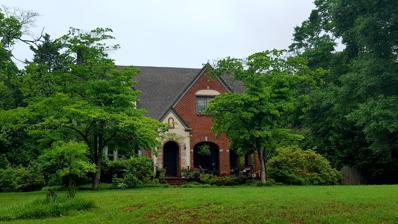
Building: Allie M. Best House
Country: United States of America
Year built: 1930
United States historic place Allie M. Best House U.S. National Register of Historic Places Location 122 Athens St. Hartwell, Georgia Coordinates 34°21′02″N 82°56′30″W / 34.35056°N 82.94167°W / 34.35056; -82.94167 ( Allie M. Best House ) Area less than one acre Built 1930 Built by Walker & Jule Temple Architect Luther Temple Architectural style Tudor Revival MPS Hartwell MRA NRHP reference No. 86002005 Added to NRHP September 11, 1986 The Allie M. Best House , at 344 Athens St. in Hartwell, Georgia , is a Tudor Revival -style house built in 1930.  It was listed on the National Register of Historic Places in 1986. It is a two-story Tudor Revival house with a Craftsman interior.  It was designed by local architect Luther Temple and was built by Walker and Jule Temple. It was deemed "architecturally significant as a rare example in Hartwell of an English Tudor-style house", and its grounds were deemed locally significant for their terraced landscaping done by Best. References